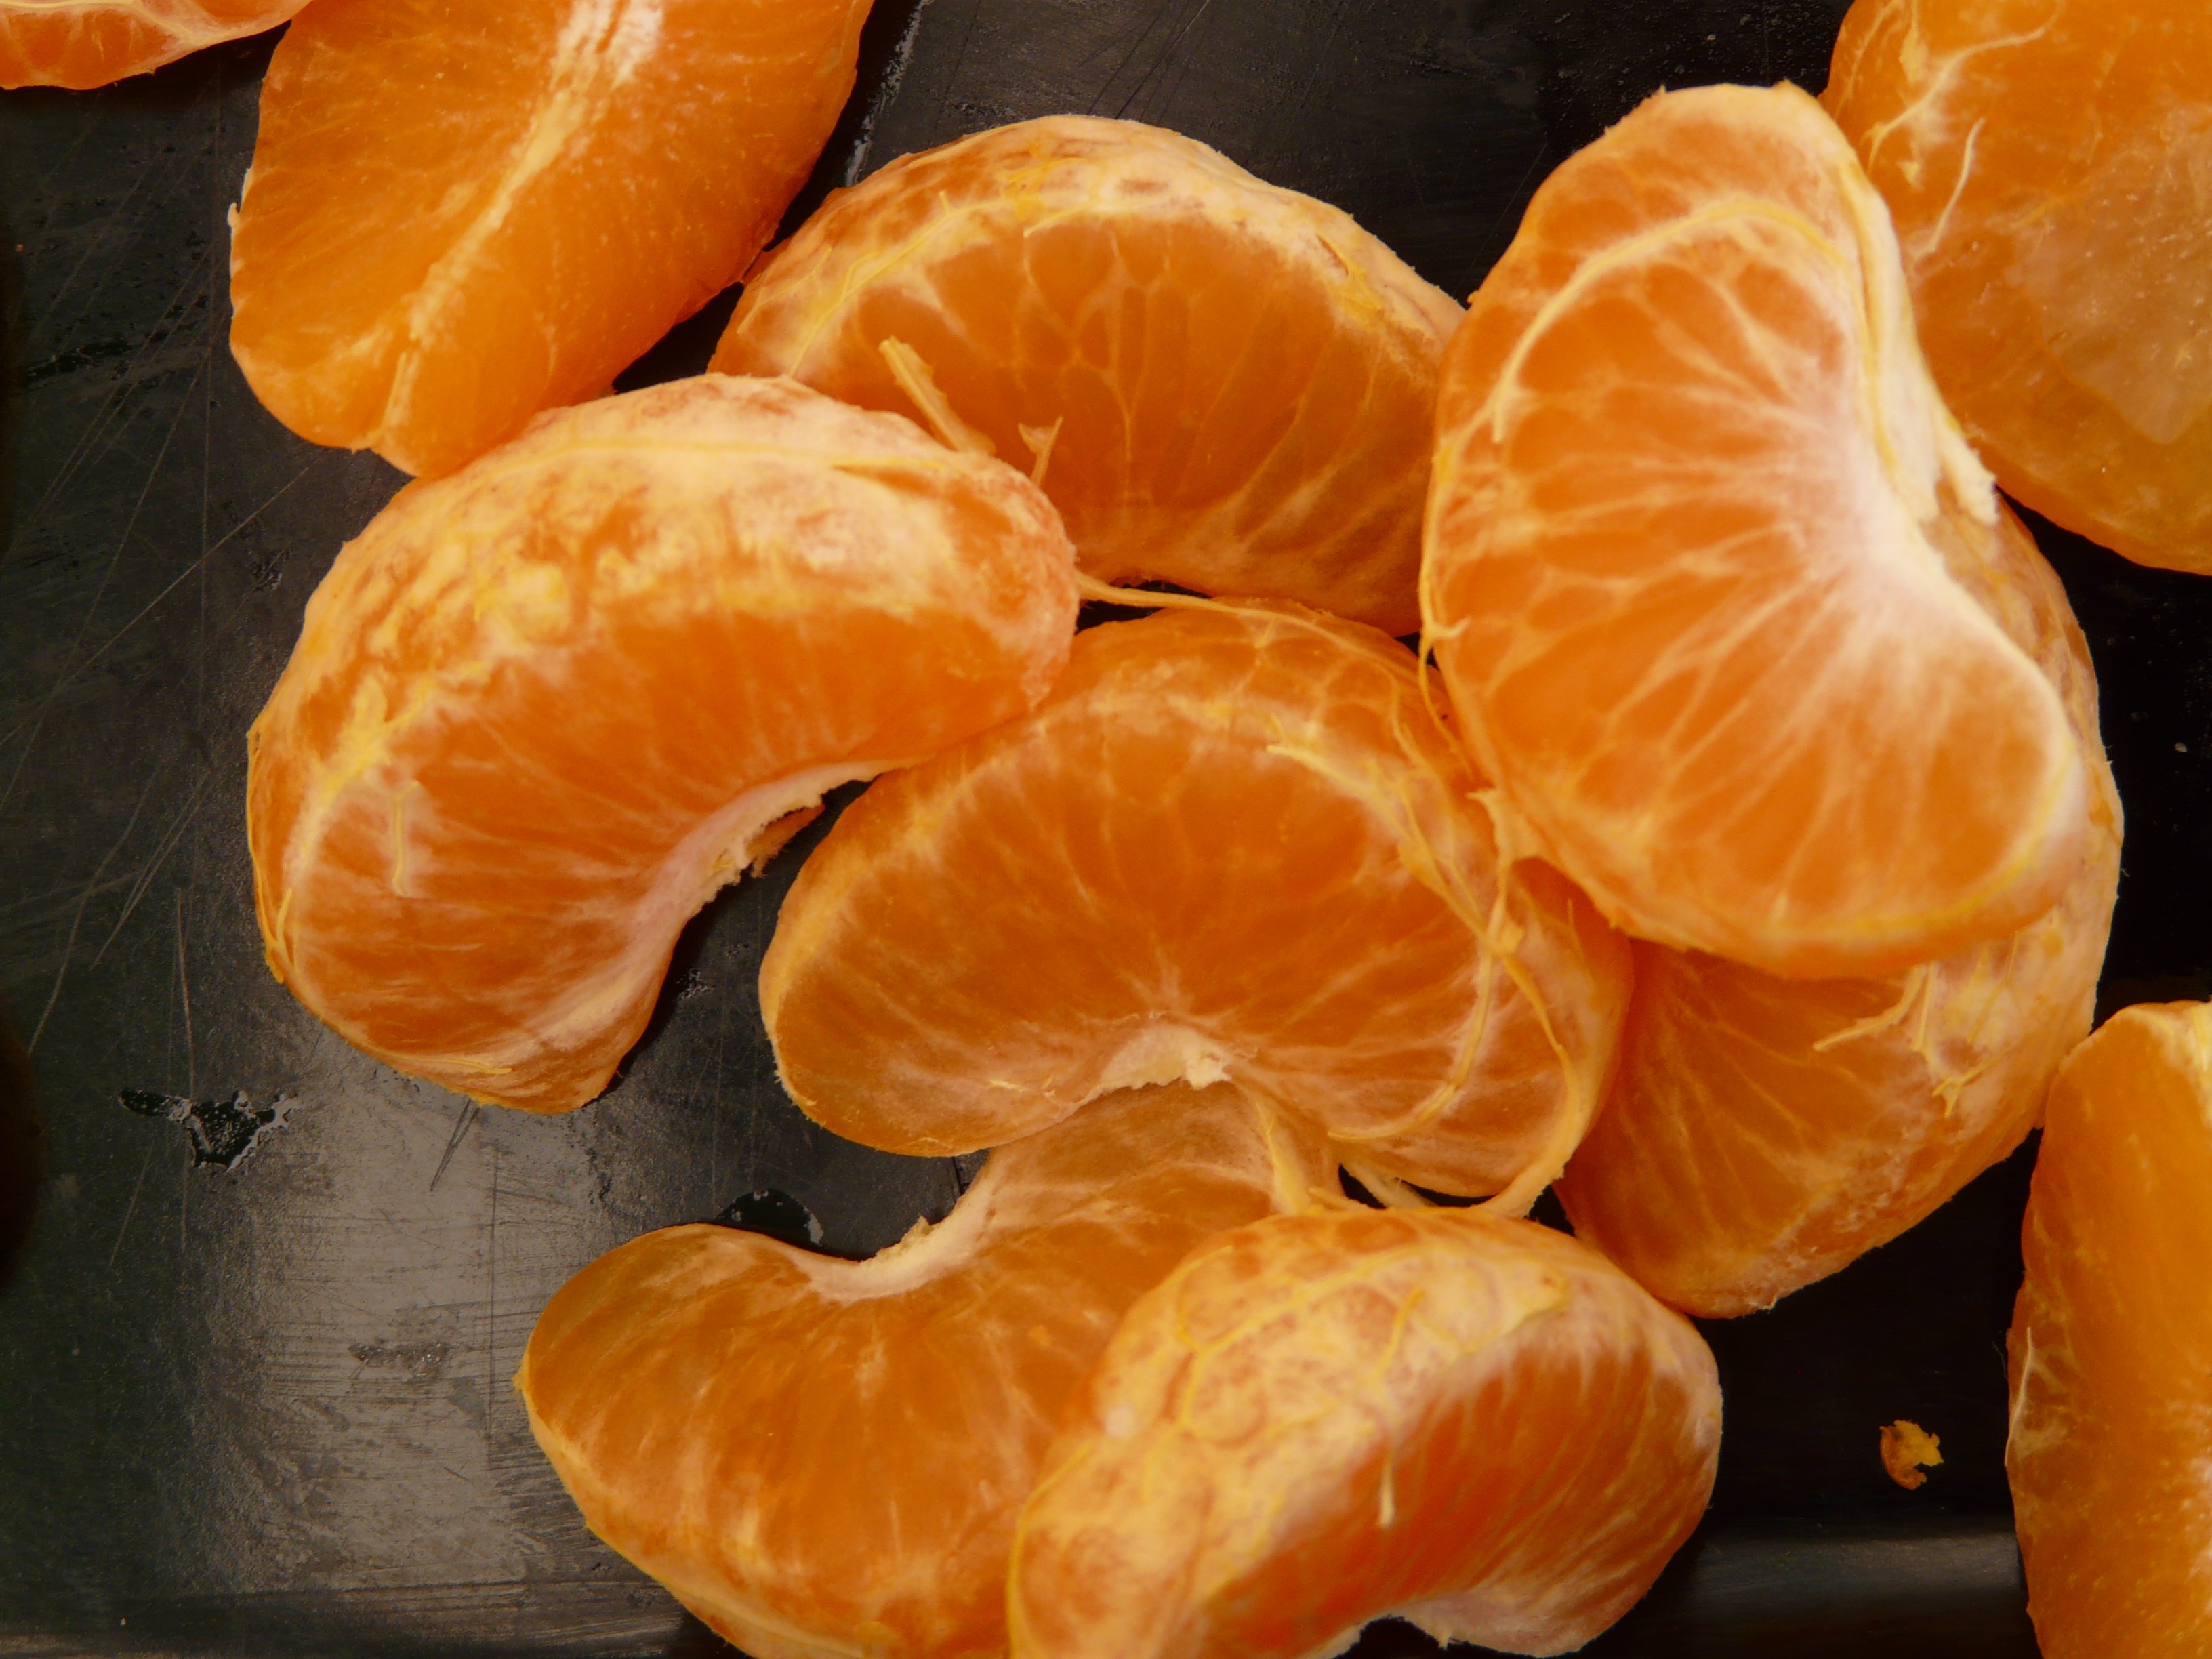
plant, fruit, sweet, orange, food, produce, tropical, macro, healthy, close, eat, delicious, fruits, tangerine, mandarin, calabaza, clementine, vitamins, citrus, citrus fruits, flowering plant, fruity, mandarin split, mandarin orange, land plant, medicinal mushroom, tangelo, mandarinenschnitz